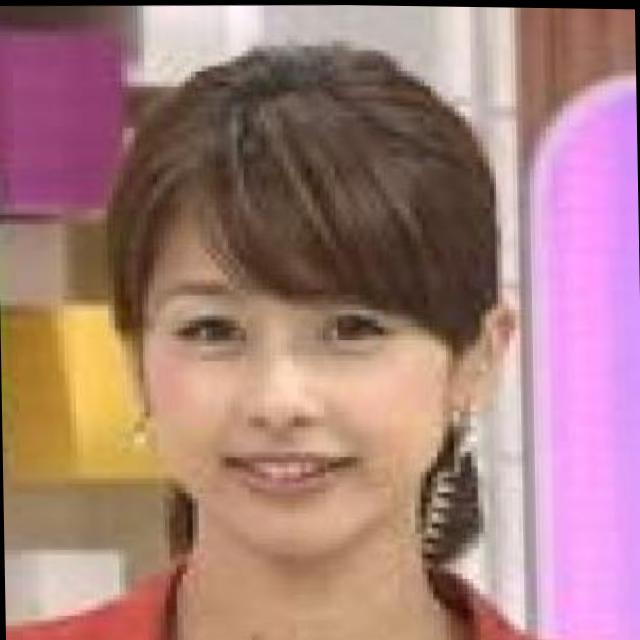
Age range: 21-44